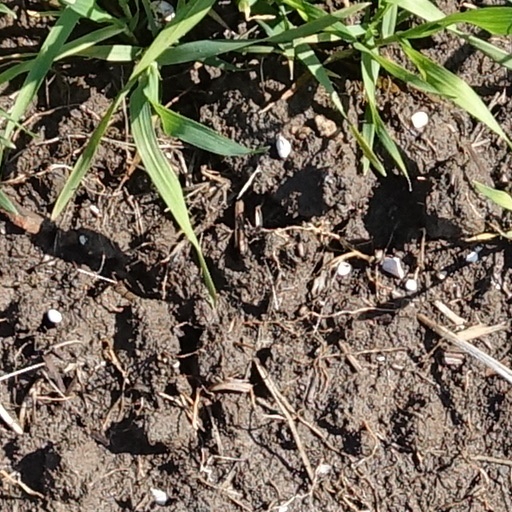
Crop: wheat